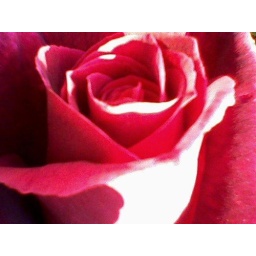
Another rose in the garden of my friend's dad. taken with my phone